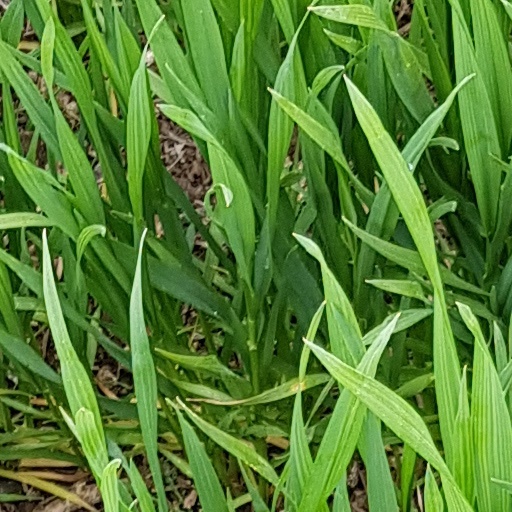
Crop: wheat